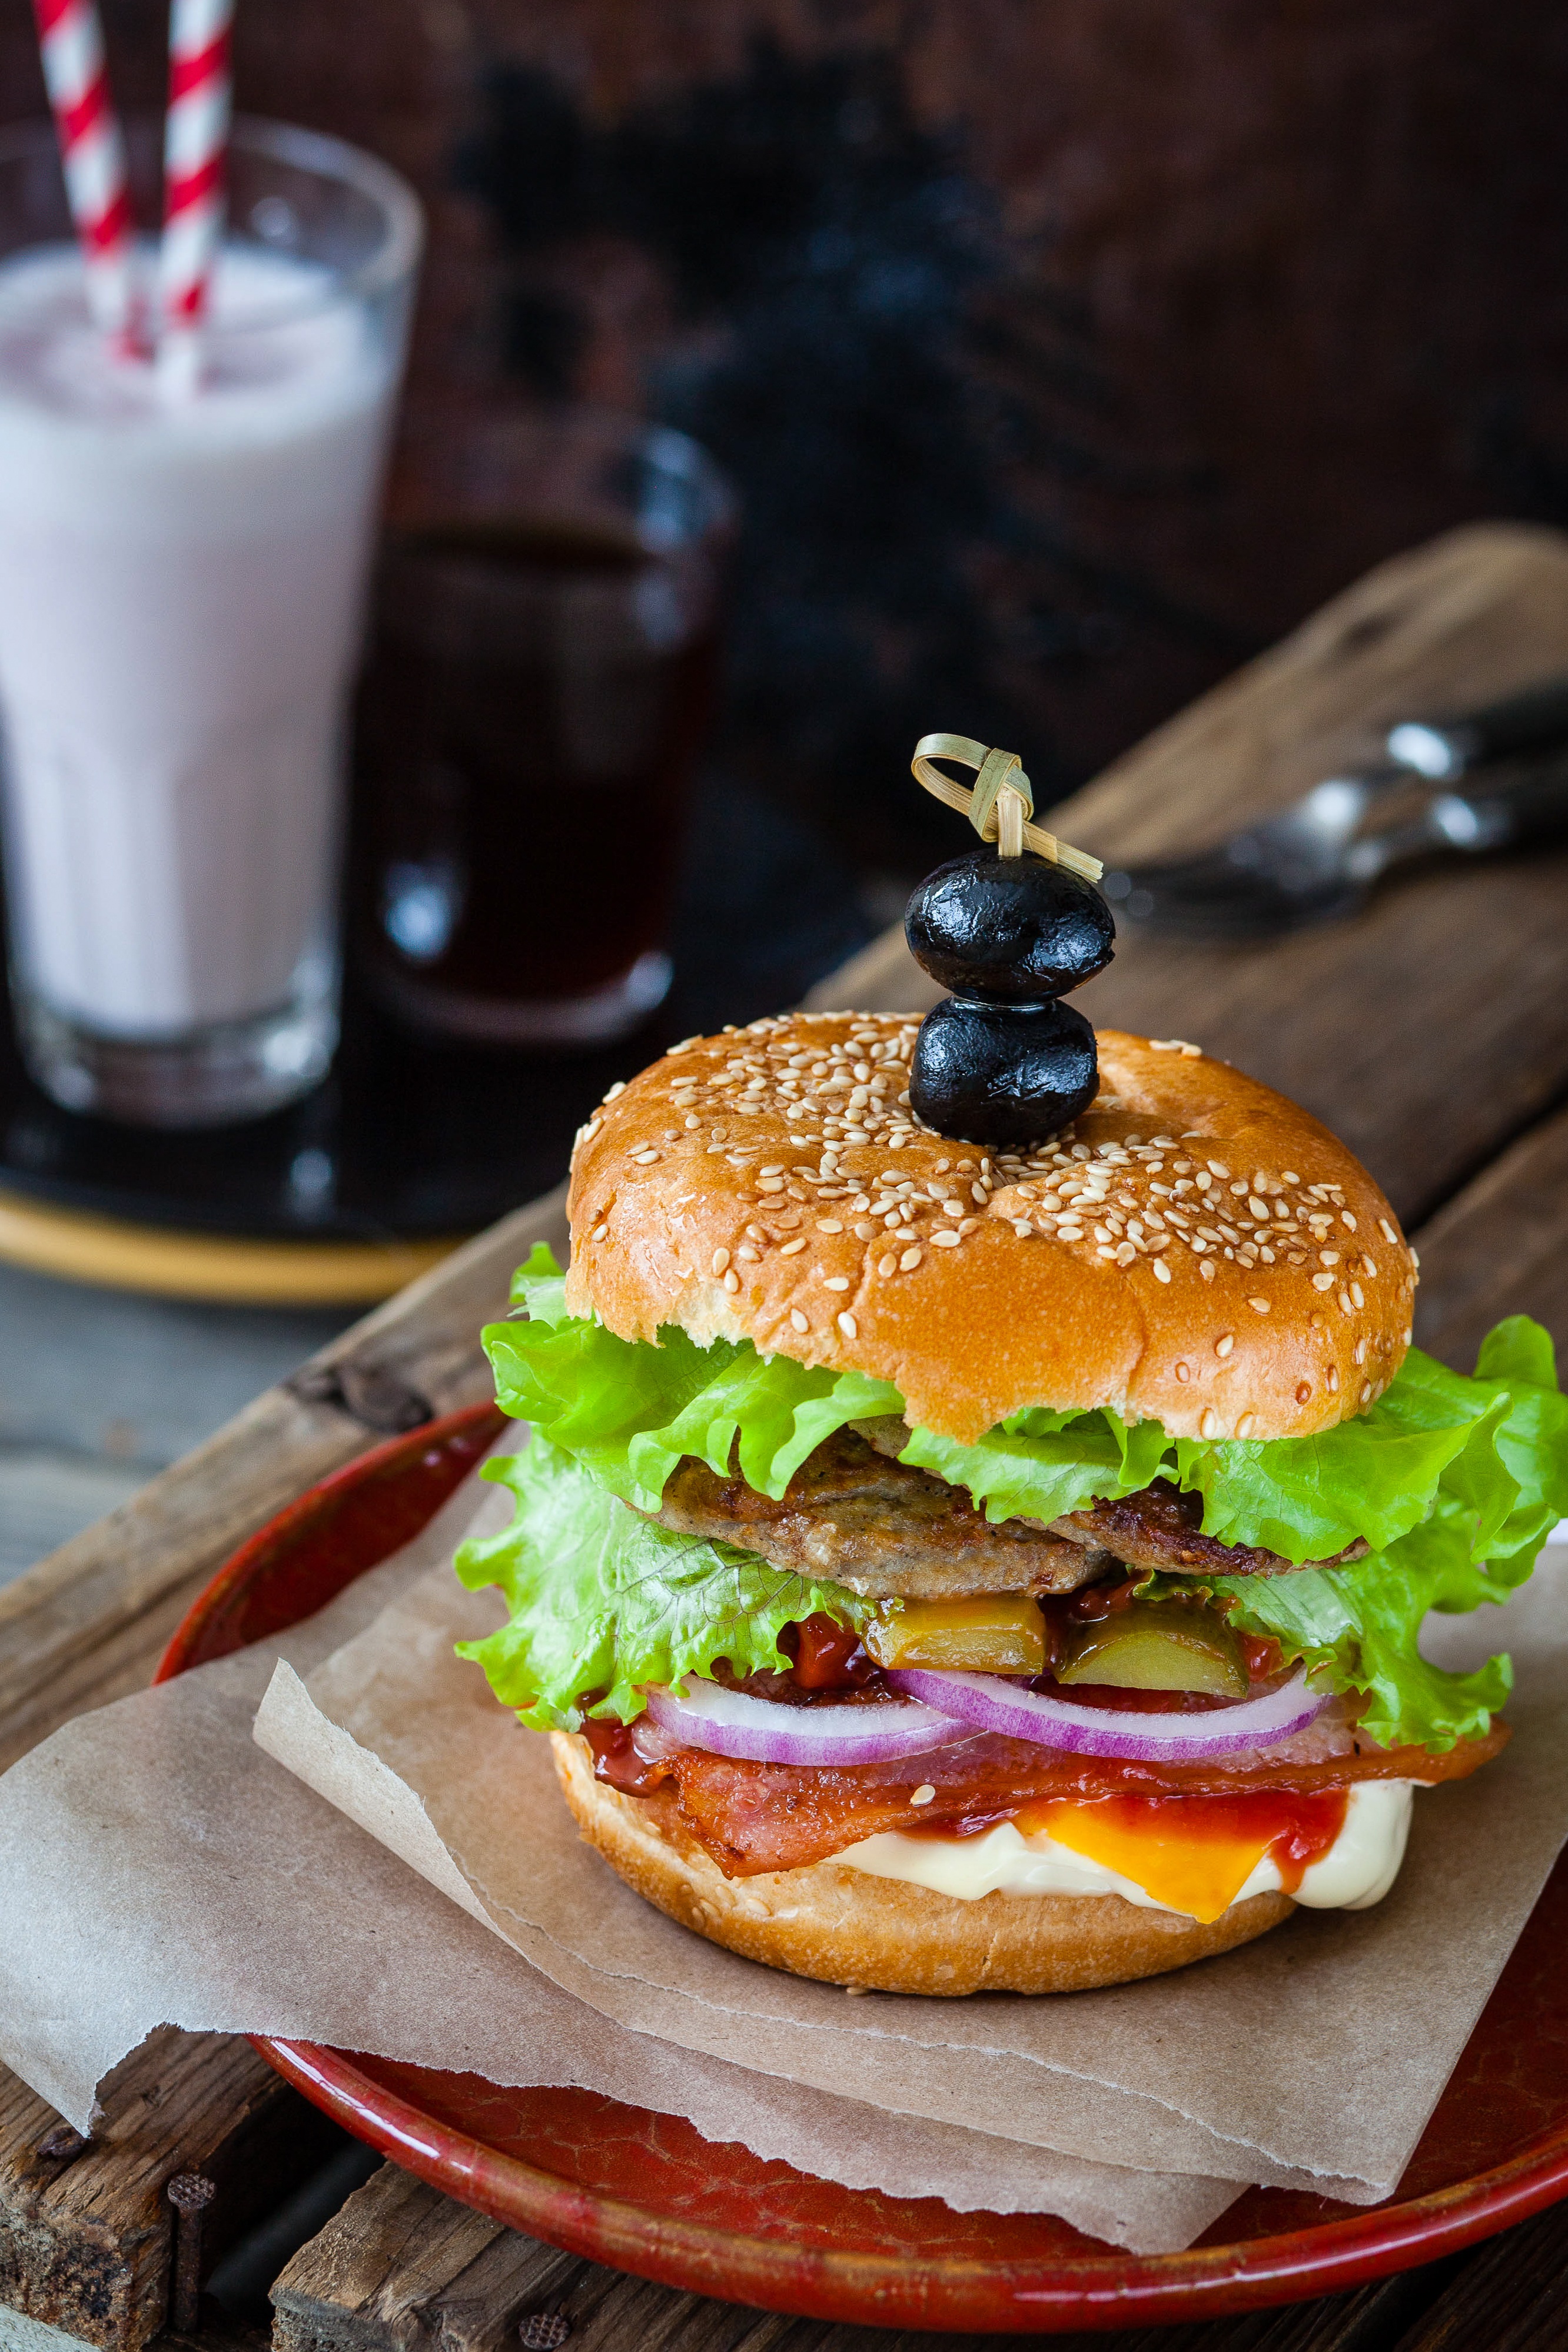
cafe, restaurant, dish, meal, food, salad, cooking, produce, menu, plate, closeup, breakfast, baking, fast food, meat, lunch, hamburger, burger, sandwich, nutrition, tasty, snacks, gastronomy, brunch, pizzeria, slider, appetizing, appetizer, business lunch, veggie burger, breakfast sandwich